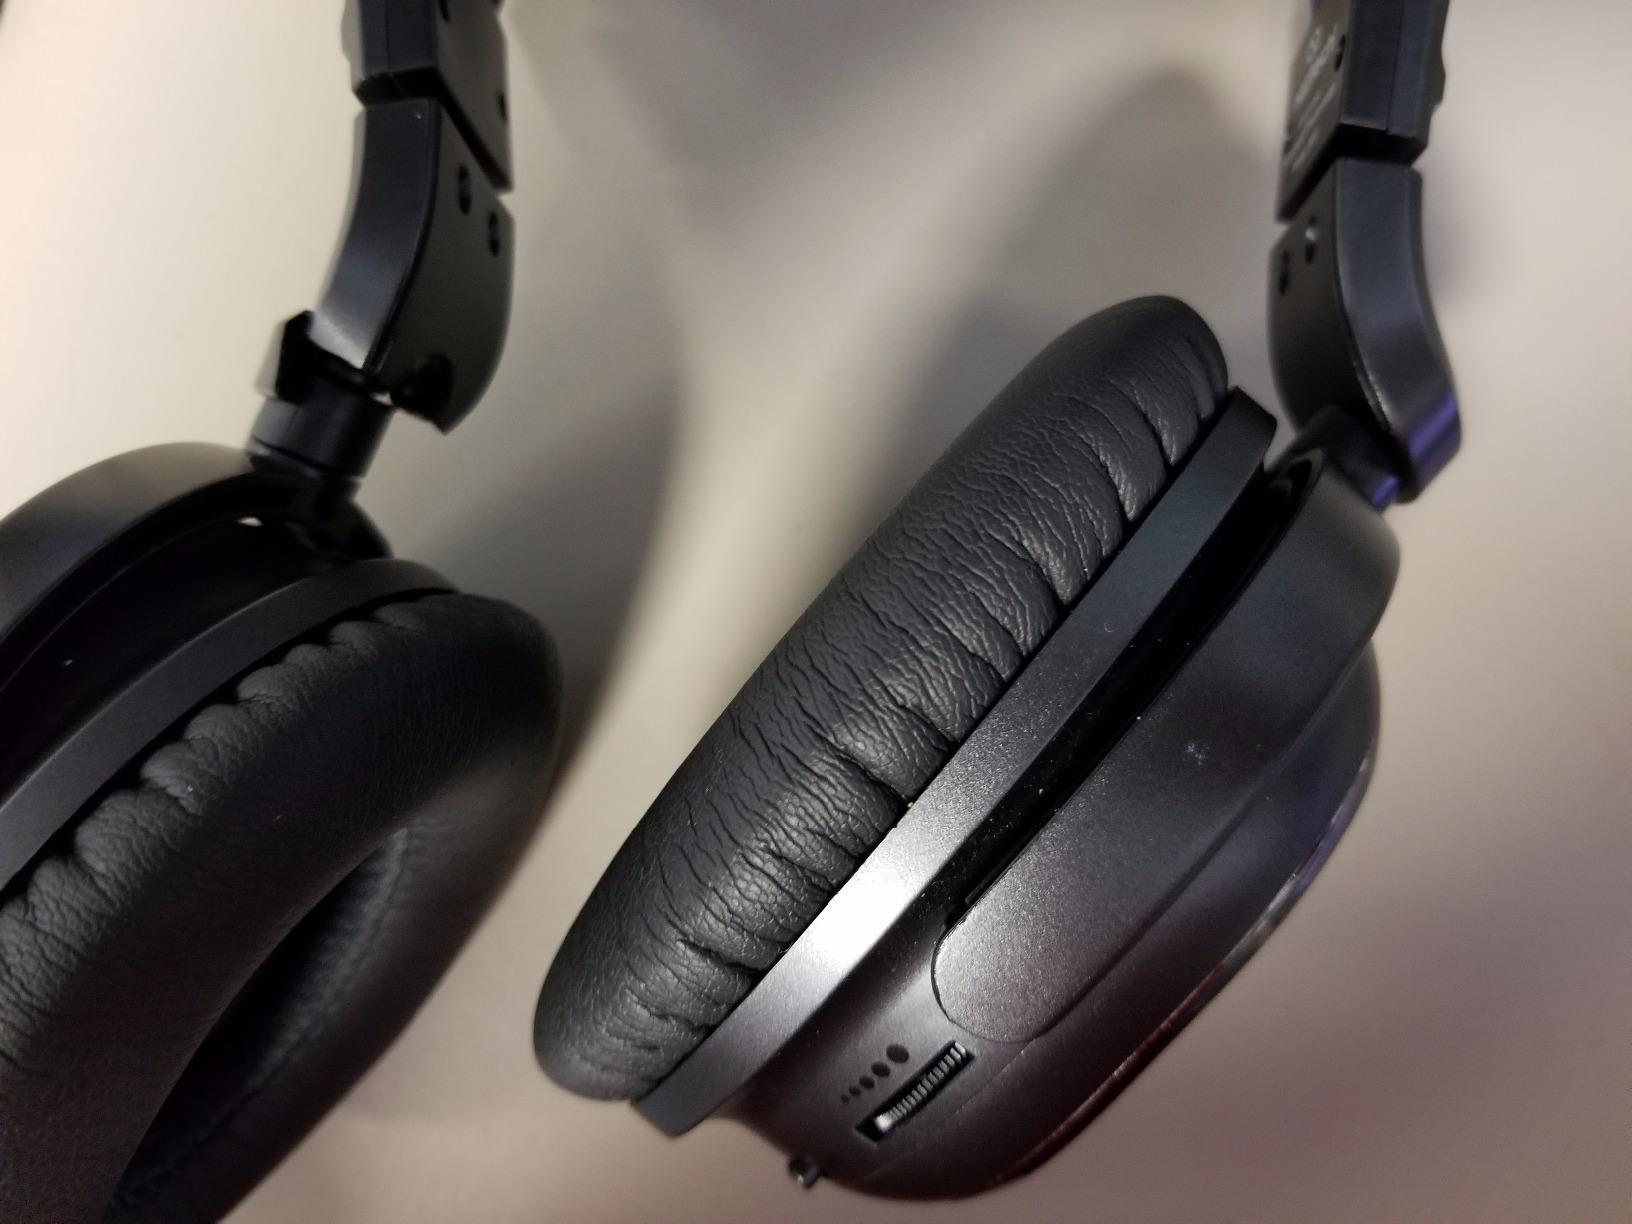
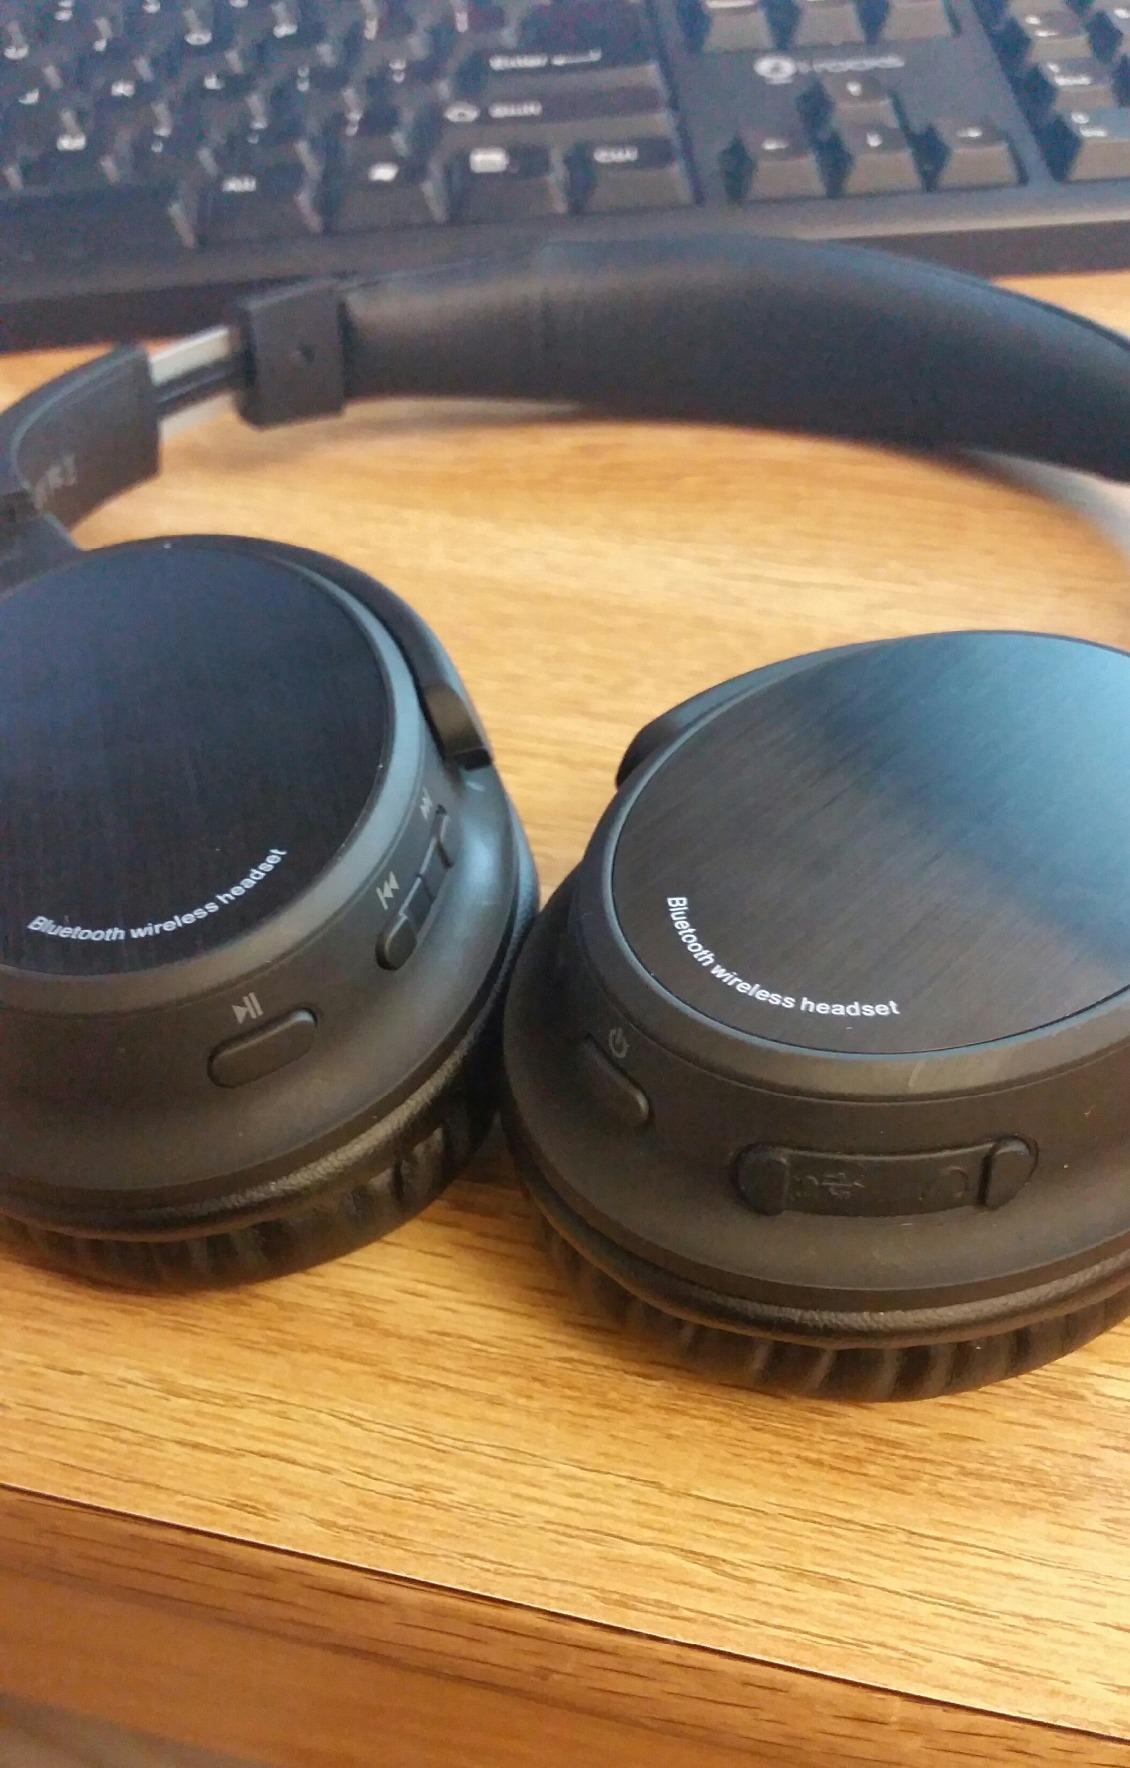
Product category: headphones
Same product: no